316th Fighter Squadron

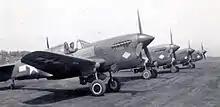
P-40 Warhawks of the 316th Fighter Squadron in North Africa, 1943

The great offensive to oust the Nazis from Africa had begun with the English assault on Rommel's Afrika Korps at El Alamein on 23 October. The 316th was assigned to help the British advance, but it was not until 15 March that its pilots were deemed ready for combat. The day before the squadron went into action it was transferred to Causeway Landing Ground, Tunisia and attached to the 79th Fighter Group, and they flew several missions under their tutelage before being allowed to operate as an independent organization.